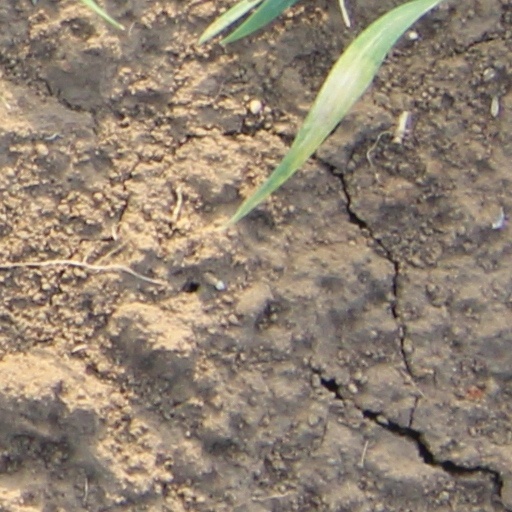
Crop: wheat